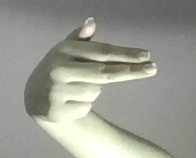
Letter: ghain